United Front for Democracy Against Dictatorship

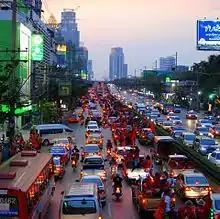
The demonstration of 20 March 2010, Rama 4 Road

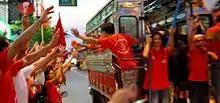
Supporters on Rama 4 Road, 20 March 2010

The United Front for Democracy Against Dictatorship (UDD; , alternatively translated as National Democratic Alliance against Dictatorship), whose supporters are commonly called Red Shirts, is a political pressure group opposed to the People's Alliance for Democracy (PAD), the 2006 Thai coup d'état, and supporters of the coup. Notable UDD leaders include Jatuporn Prompan, Nattawut Saikua, Veera Musikapong, Jaran Ditapichai, and Weng Tojirakarn. The UDD allies itself with the Pheu Thai Party, which was deposed by the 2014 military coup. Before the July 2011 national elections, the UDD claimed that Abhisit Vejjajiva's government took power illegitimately, backed by the Thai Army and the judiciary. The UDD called for the Thai Parliament to be dissolved so that a general election could be held. UDD accused the country's extra-democratic elite—the military, judiciary, certain members of the privy council, and other unelected officials—of undermining democracy by interfering in politics. The UDD is composed of mostly rural citizens from northeast (Isan) and north Thailand, of urban lower classes from Bangkok, and of intellectuals. Although the movement seems to receive support from former prime minister-in-exile Thaksin Shinawatra, not all UDD members support the deposed prime minister.